Ghostbusters II

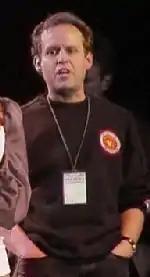
Peter MacNicol in 2001. Reviewers were consistent in praise for his comedic performance.

As with his work on "Ghostbusters", Reitman had little interest in the technical side of his film. For the sequel, he employed special effects studio Industrial Light & Magic (ILM), giving them a rough outline of the plot and the freedom to do as they wanted. Columbia had previously helped Richard Edlund found special effects company "Boss Film Studios" for "Ghostbusters", but Reitman was reported to be unhappy with their work. Edlund's former ILM co-worker Dennis Muren served as the visual effects supervisor. Despite the film's intentionally rushed schedule, Muren wanted to work on the film because it would let him design new creatures. Muren admitted that his designs would not be as original as "Ghostbusters", and instead wanted to make them more flexible and "ghostly". The team was originally hired to provide 110 effects shots but this grew to 180.